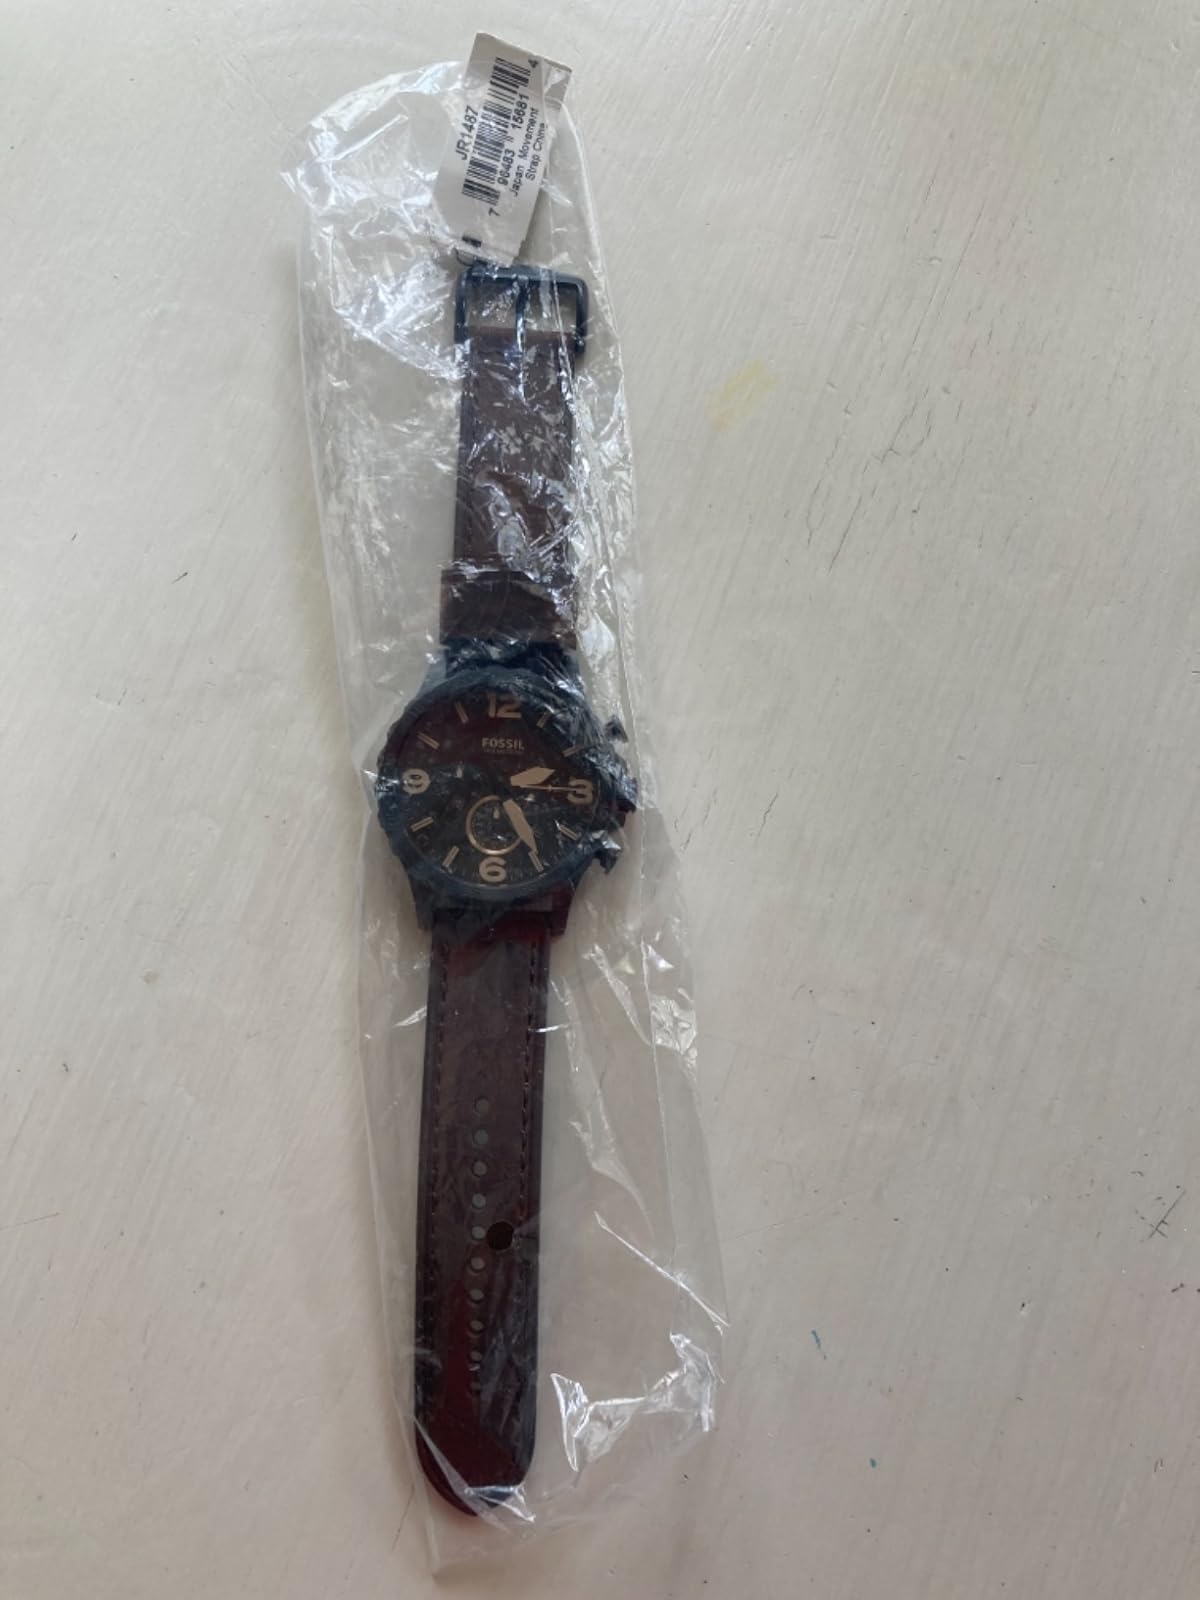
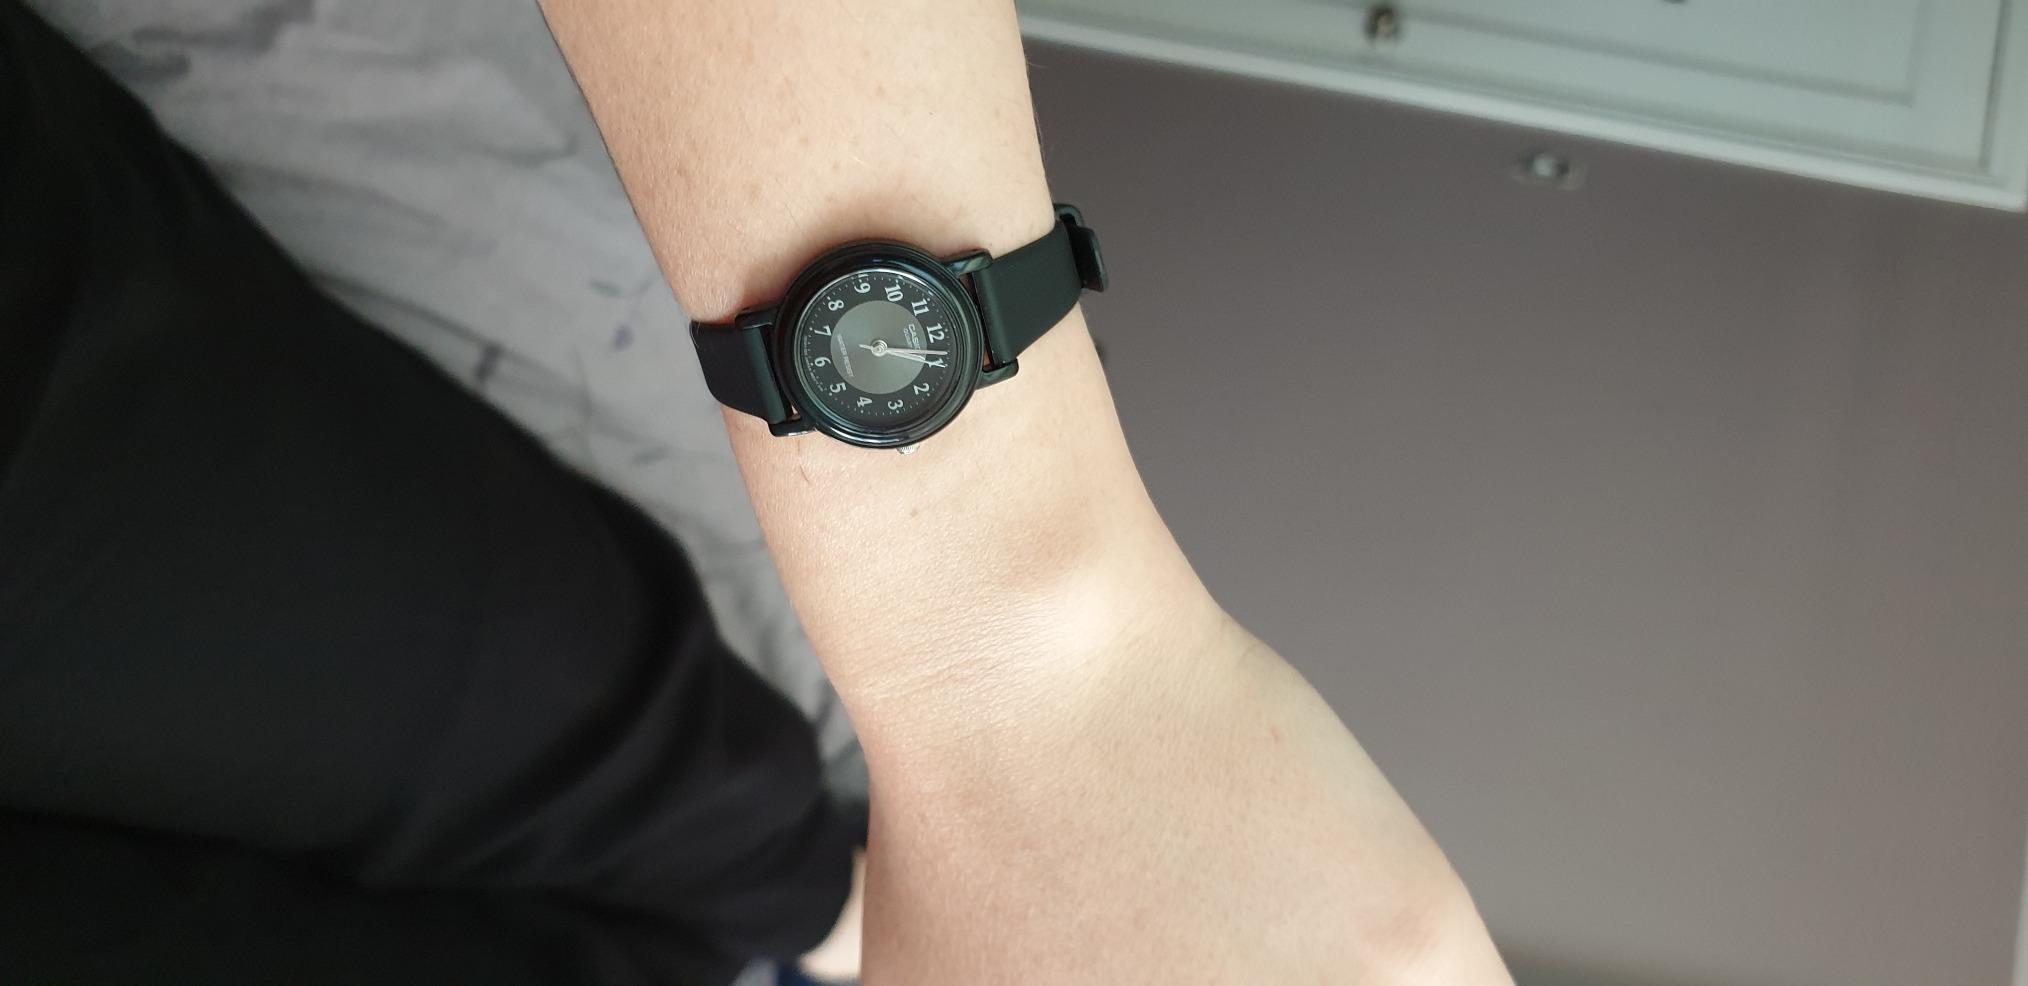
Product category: accessories_watch
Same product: no